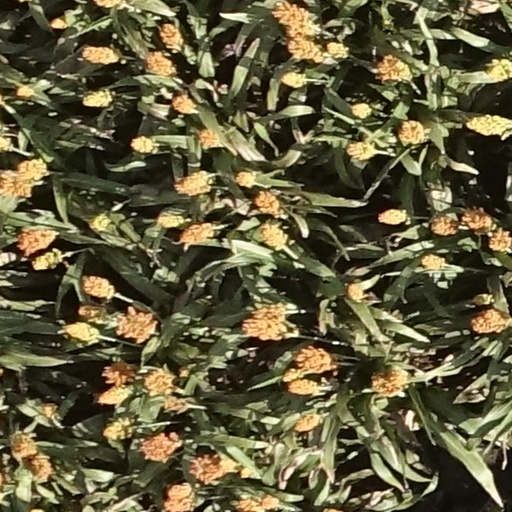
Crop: sorghum